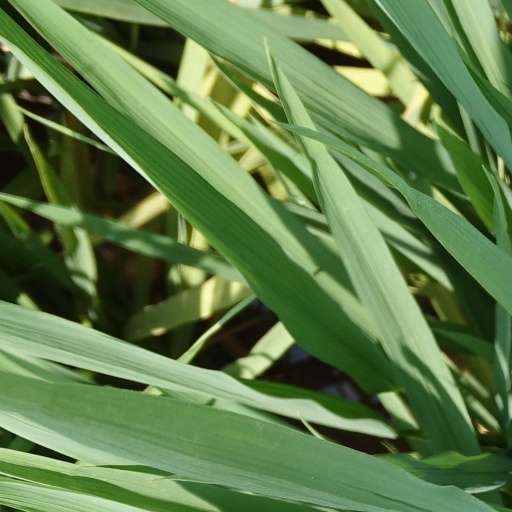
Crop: rice